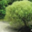
Label: willow_tree